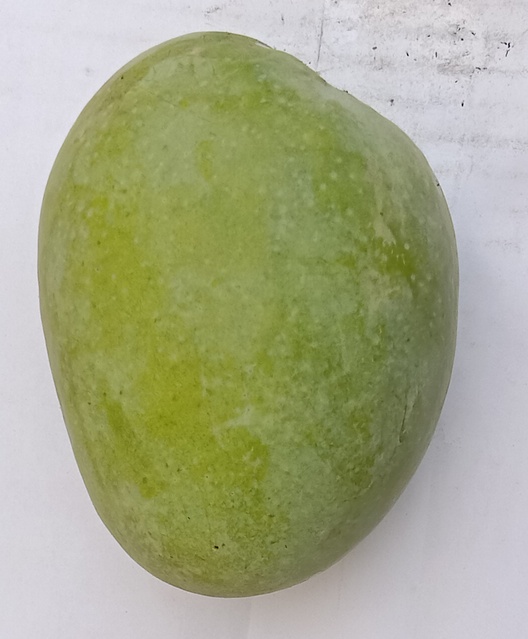
Mango variety: Anwar Ratool